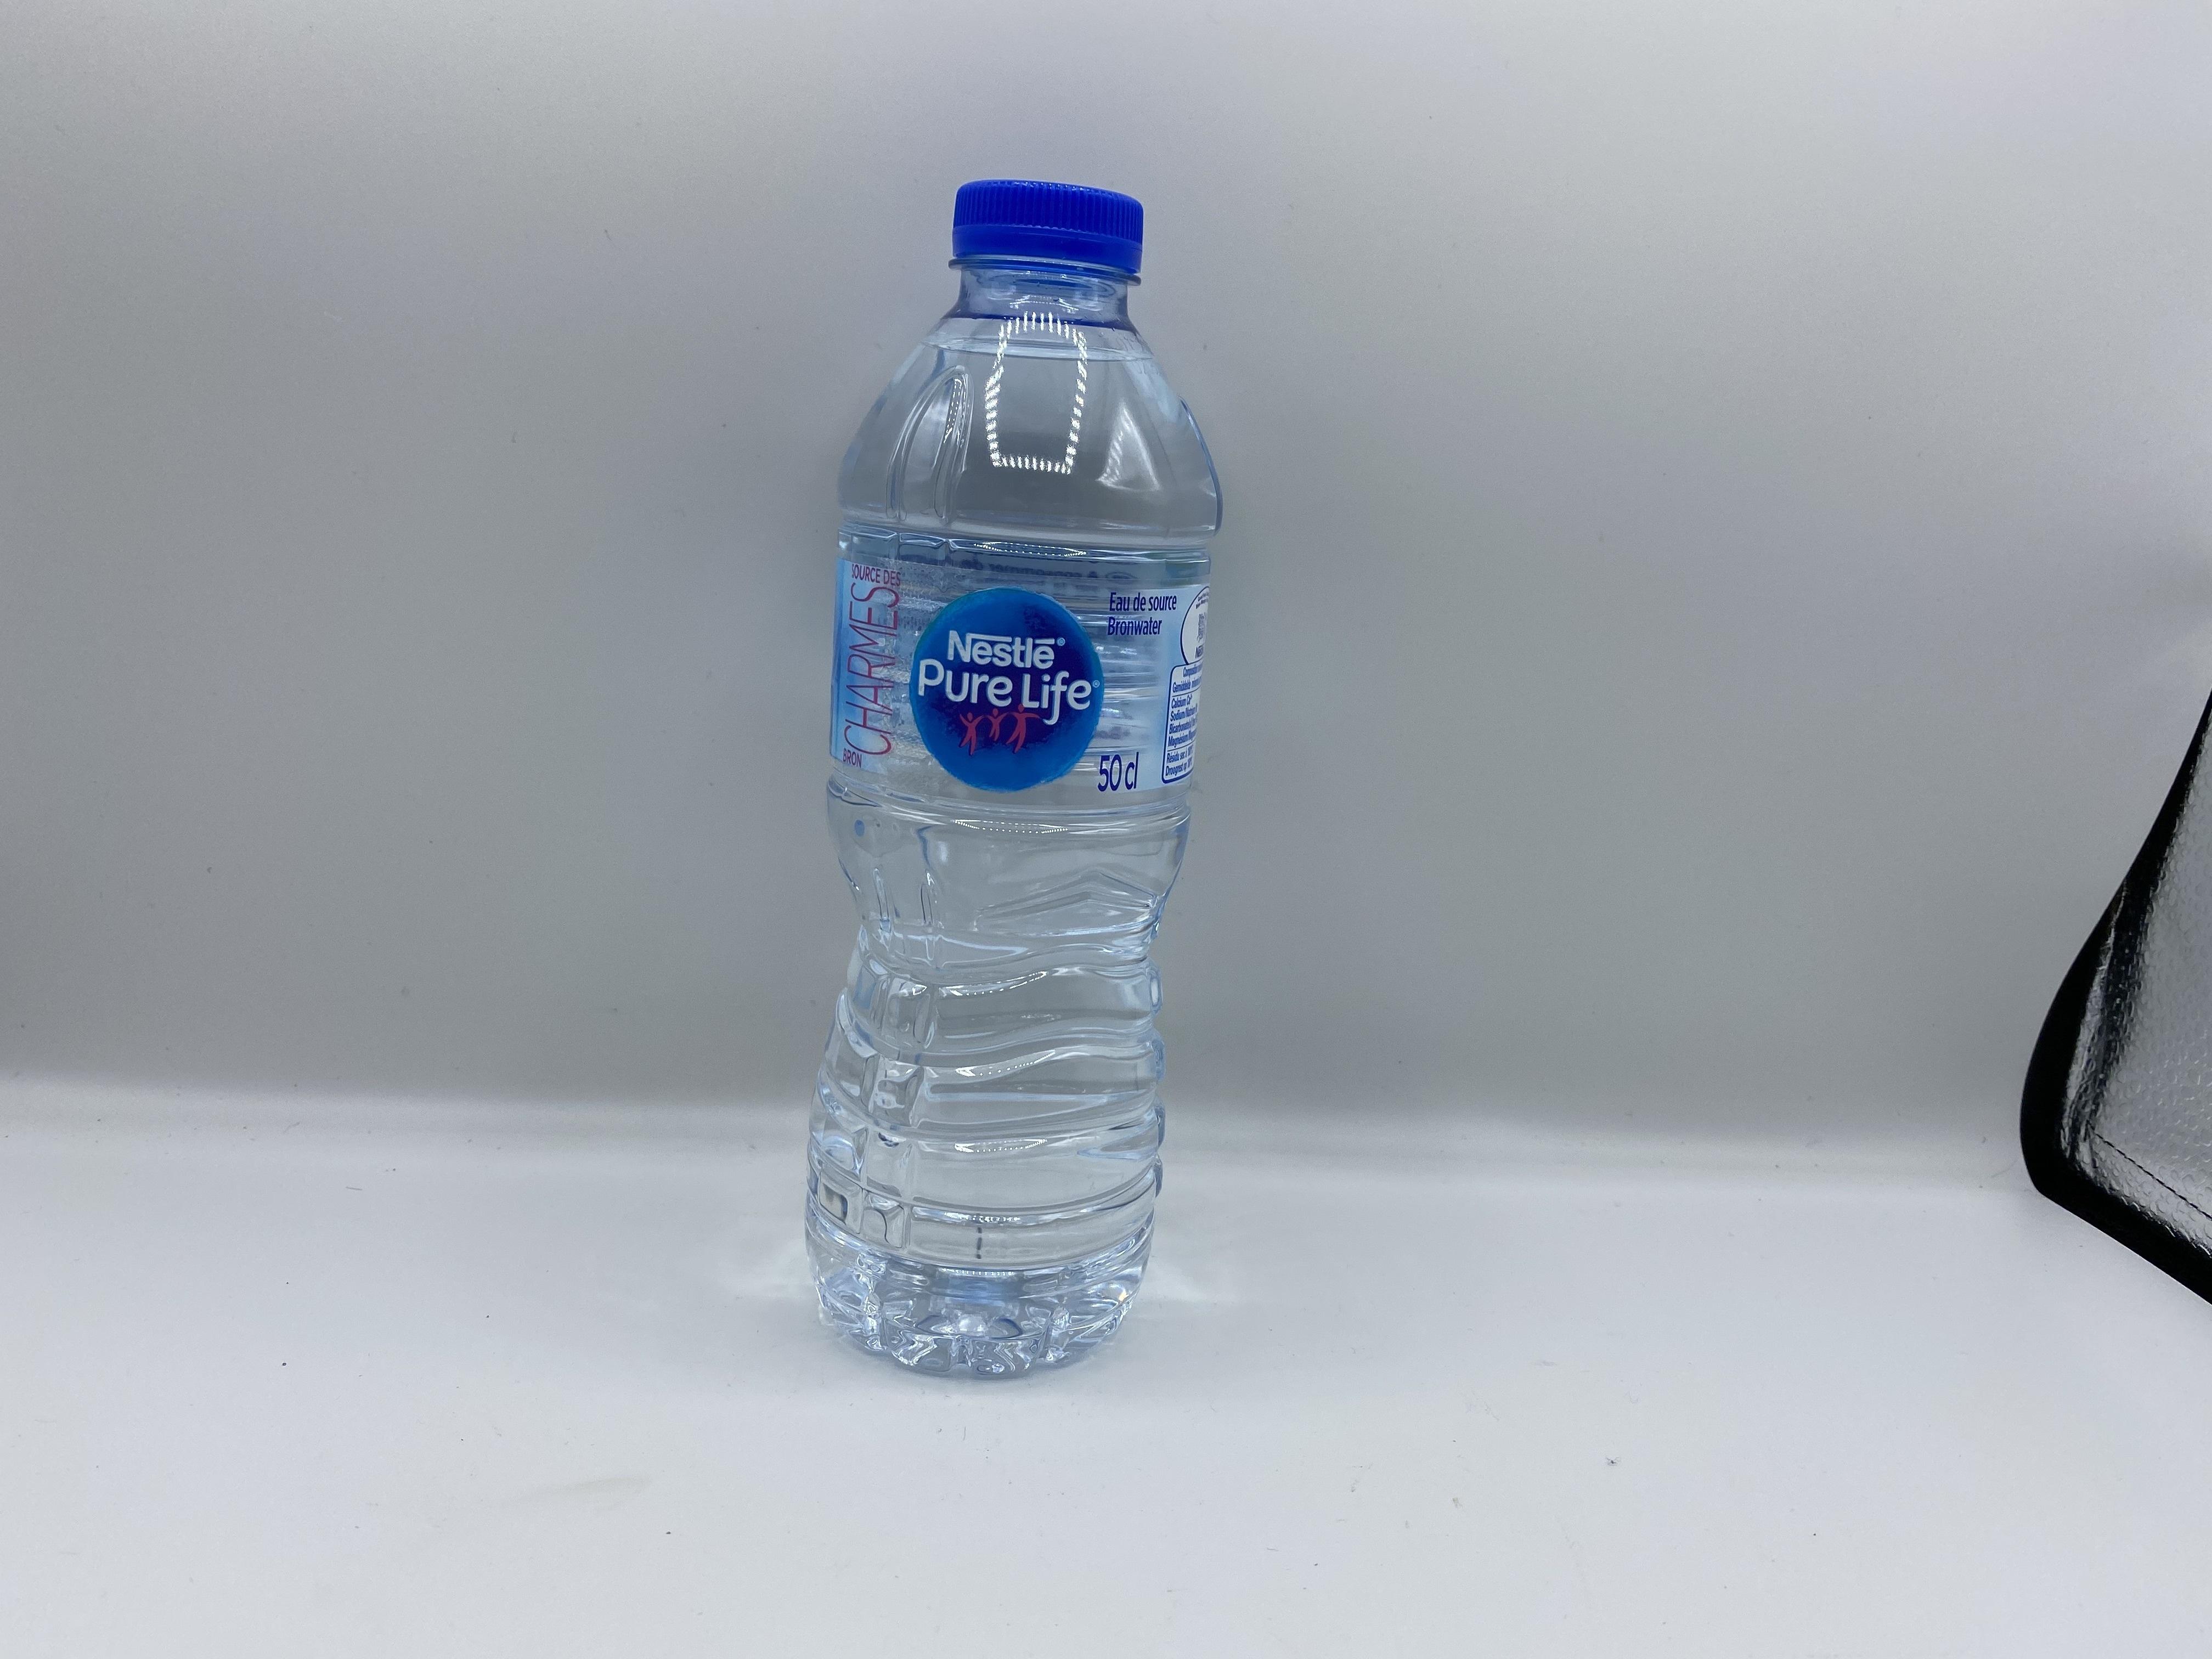
Waste category: plastic